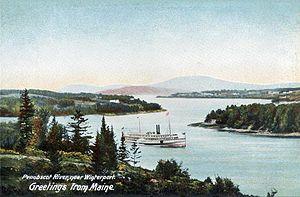
Winterport est une ville du comté de Waldo, dans le Maine. Elle compte 3 757 habitants selon le recensement des États-Unis de 2010.